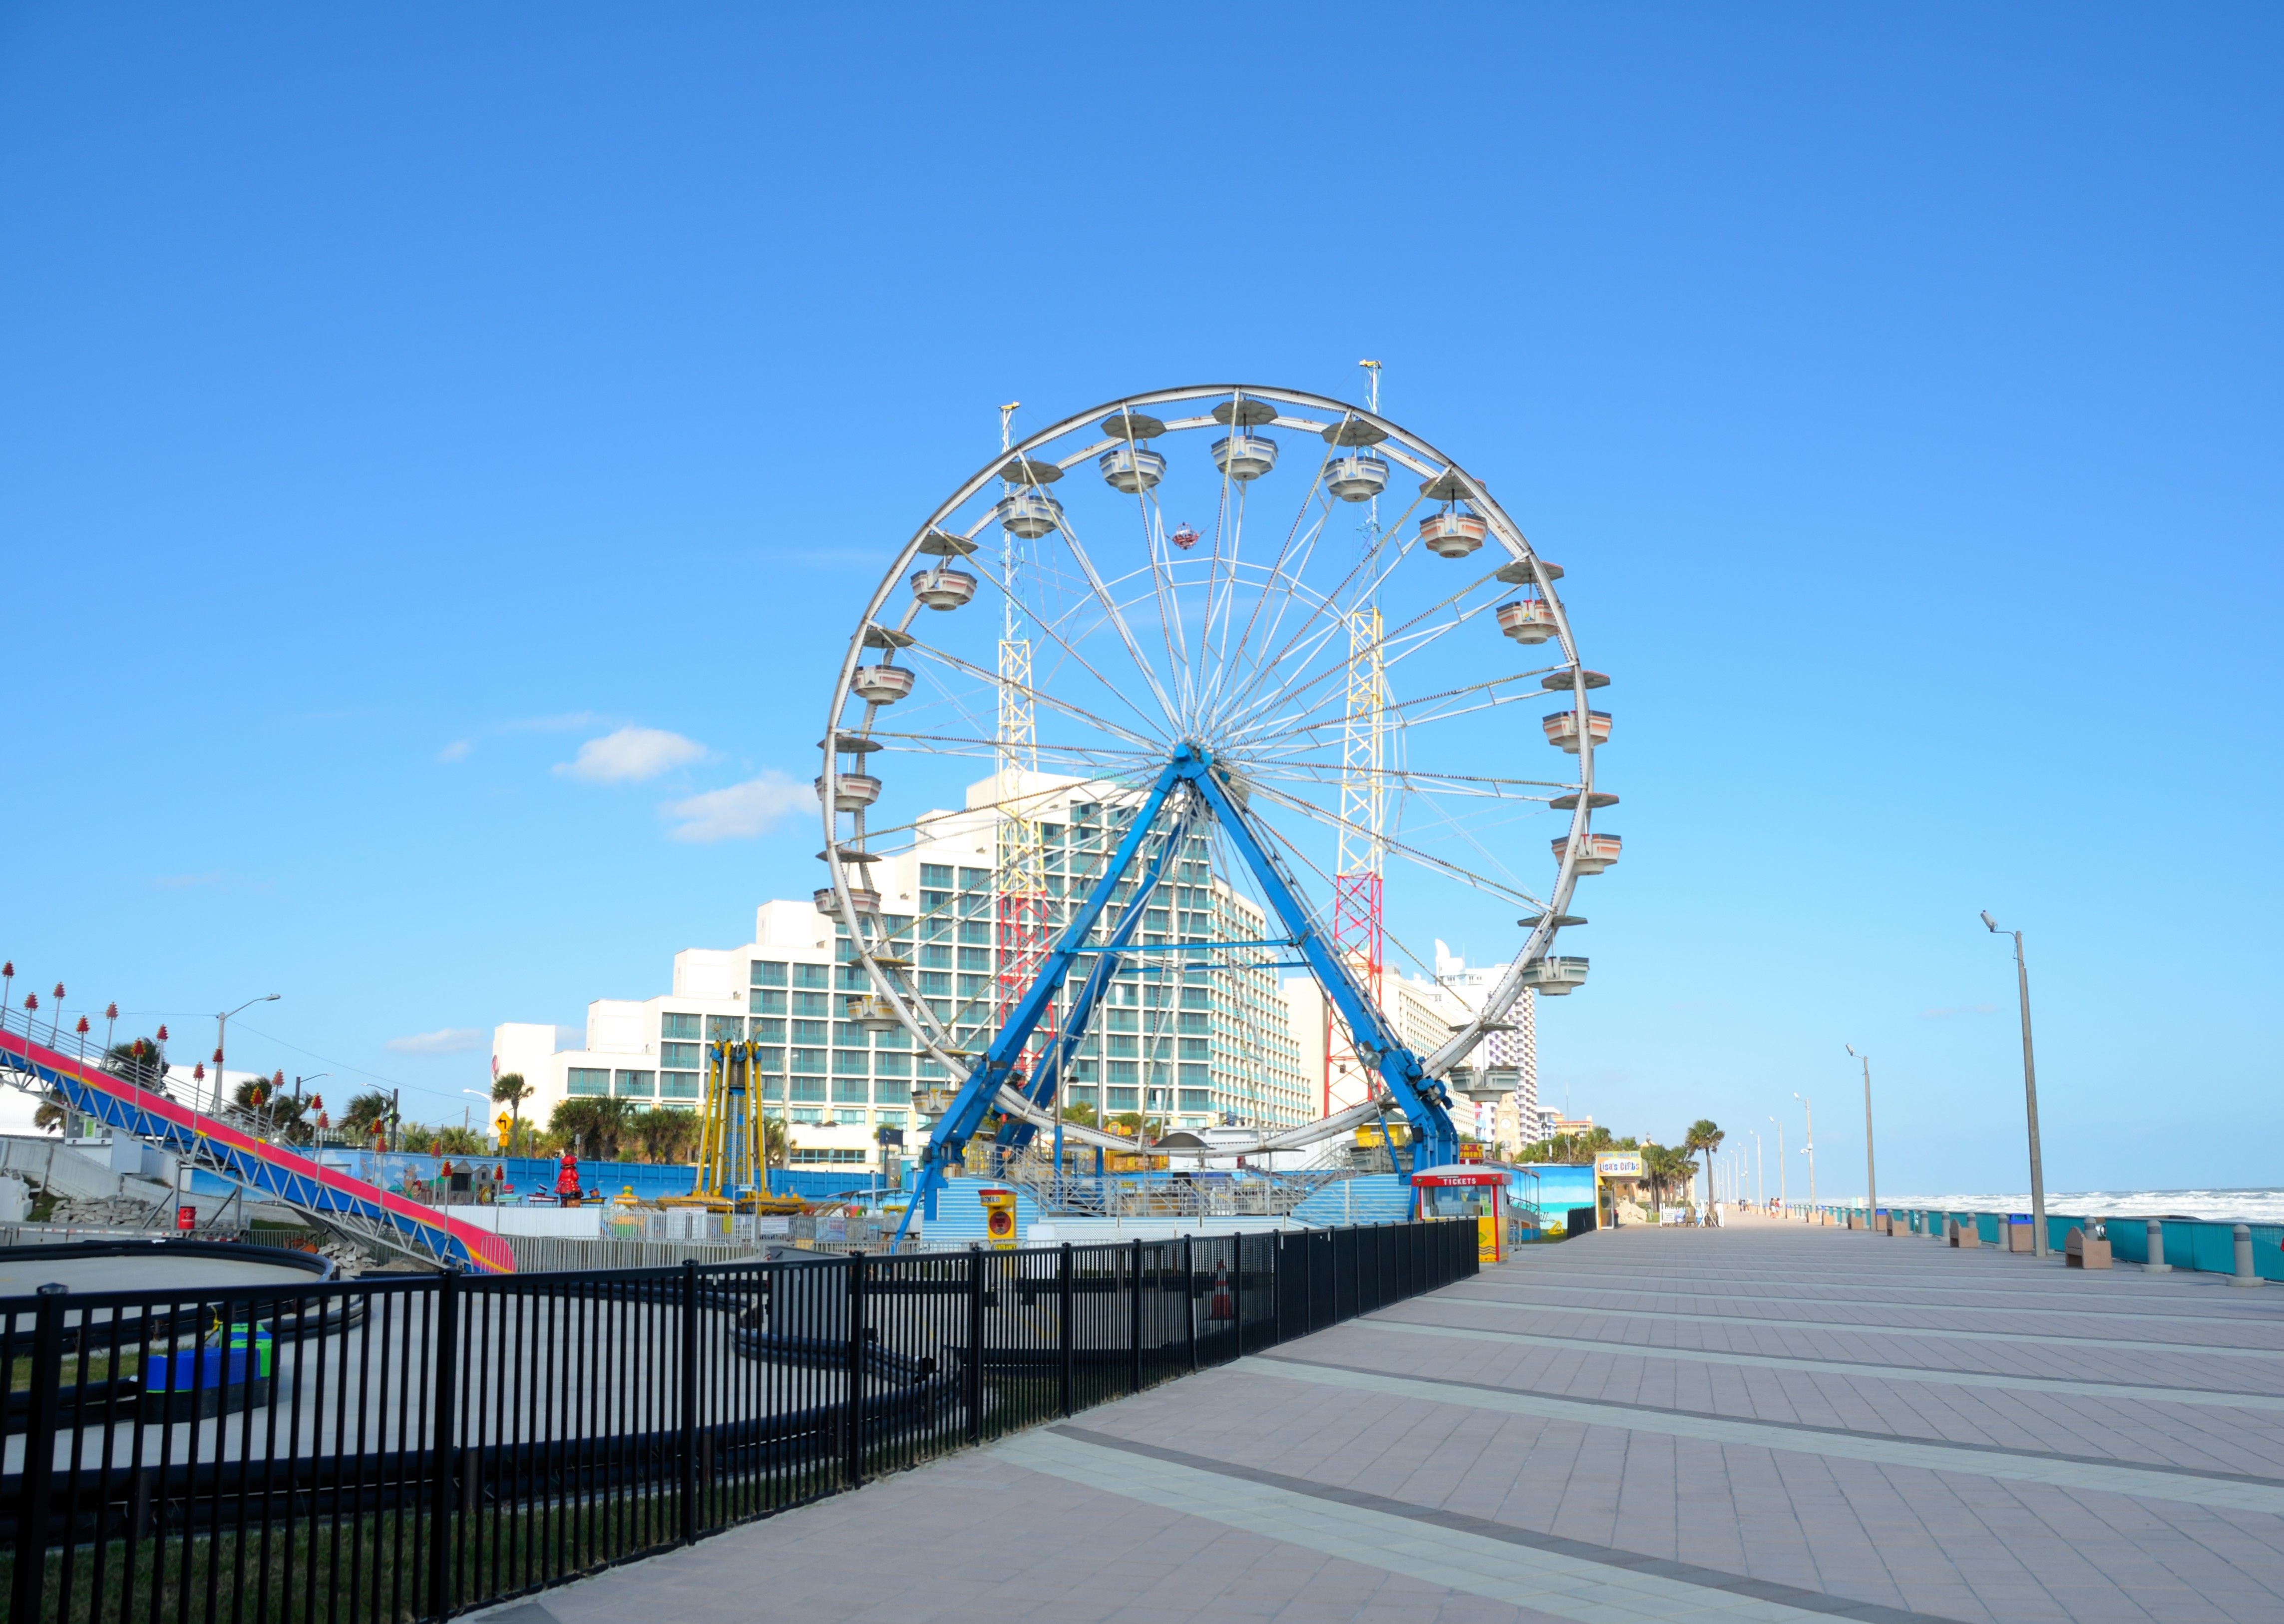
landscape, sea, coast, water, nature, sand, ocean, sky, boardwalk, sun, shore, vacation, travel, coastline, shoreline, recreation, surf, ferris wheel, amusement park, scenic, tropical, park, seascape, usa, america, holiday, speedway, waves, hotel, atlantic, tourist attraction, rides, amusement, florida, daytona beach, outdoor recreation